Payless (footwear retailer)

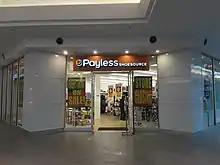
A closing Payless store at Springfield Town Center, Springfield, Virginia in 2019

On February 14, 2019, Payless filed for bankruptcy again for a second time and this time they closed all 2,100 stores in the United States by May 2019. On February 19, 2019, it announced would also close 248 stores in Canada. The 790 stores across Latin America and the other stores internationally would not be affected. Texas A&M University marketing professor and interim director Cheryl H. Bridges then surmised that Payless did not heed the changing retail landscape and "reinvent its stores" quickly enough to stay competitive in a more crowded market.